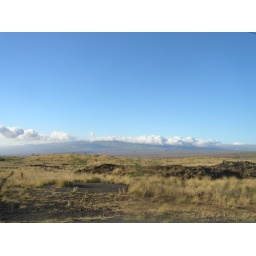
clouds on a mountain in hawaii